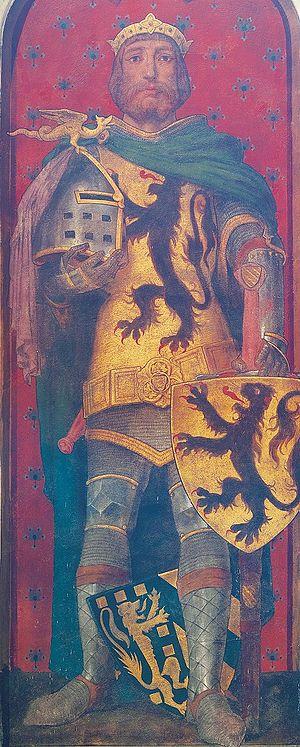
Robert III de Flandre, dit Robert de Dampierre ou Robert de Béthune, est comte de Flandre de 1305 à sa mort en 1322. Il est parfois appelé Lion des Flandres, en référence au lion des comtes de Flandre figurant sur son blason. Pris entre la révolte des Flamands et sa fidélité aux rois de France, Robert ne parvint pas à louvoyer habilement ; en bon féodal, il se veut vassal fidèle et assume les obligations financières et certaines vexations vis-à-vis des Flamands. Durant les périodes de paix, en particulier entre 1309 et 1312 ainsi qu'après 1317, Robert, comme ses prédécesseurs, favorise le commerce et protège les marchands.